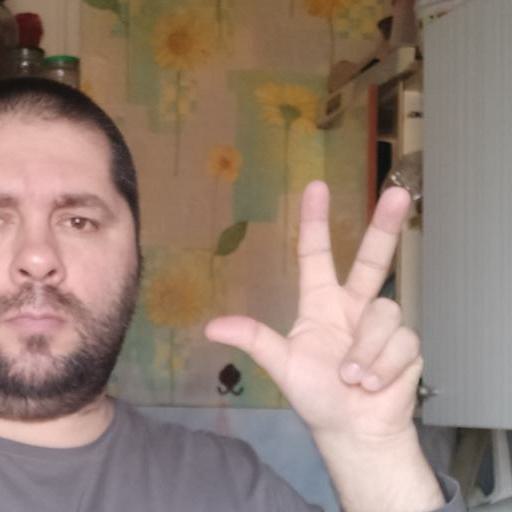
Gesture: three2